Question: Please indicate a possible affordance area of the bed that can be used for lying down
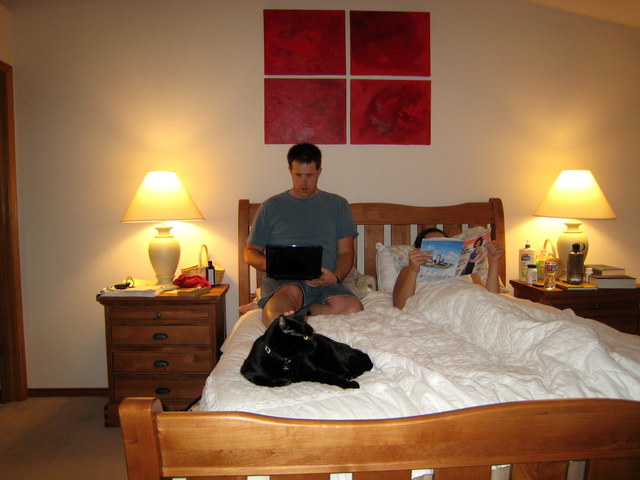
Answer: [188.5, 283.5, 638.5, 412.5]